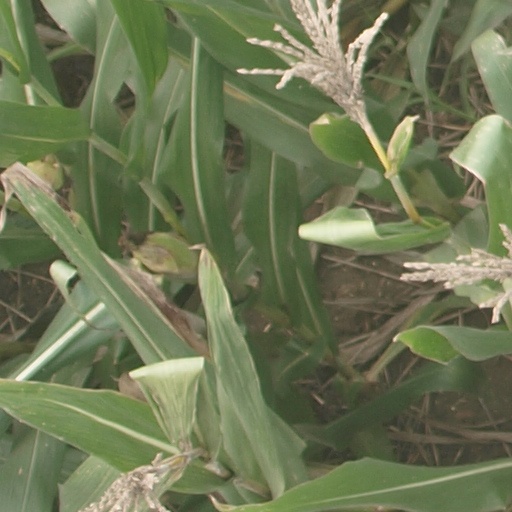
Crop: maize; corn